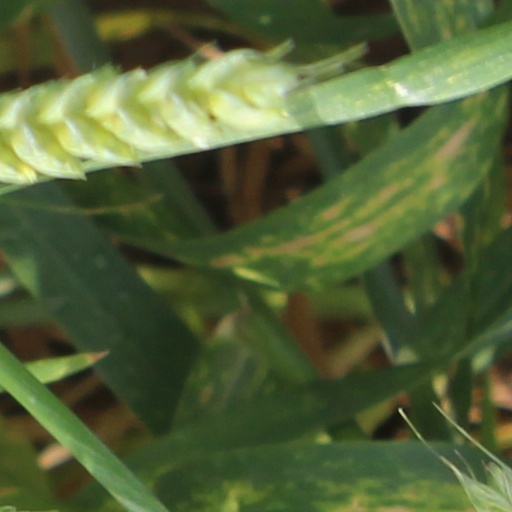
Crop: wheat